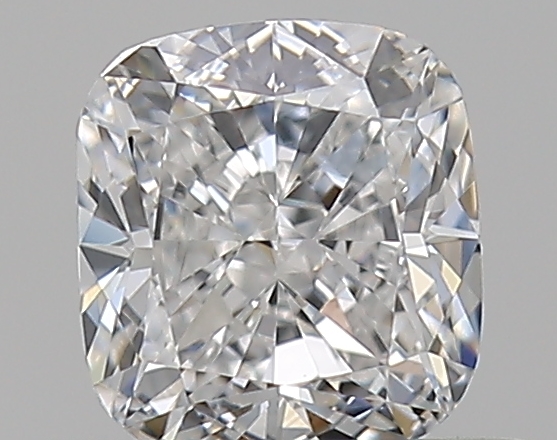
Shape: cushion
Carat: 0.5
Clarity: VS1
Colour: E
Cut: EX
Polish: EX
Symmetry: GD
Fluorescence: N
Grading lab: GIA
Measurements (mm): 4.57 x 4.23 x 2.89